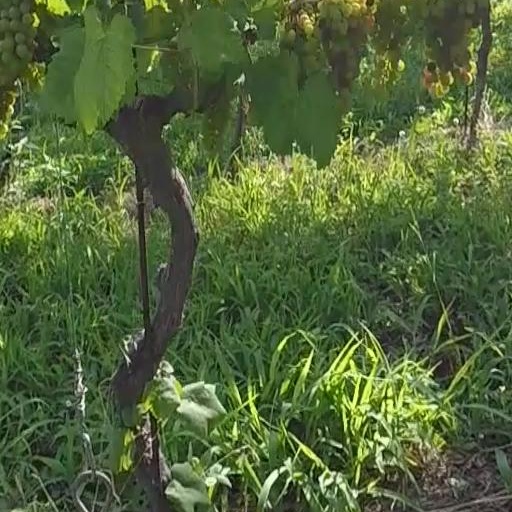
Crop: grape